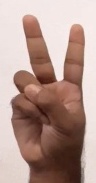
ASL sign: V